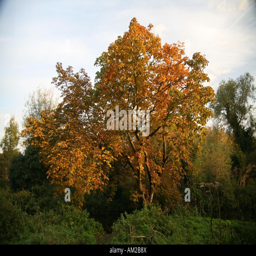
autumn trees along the banks